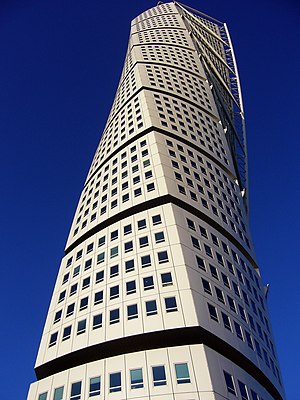
Sverige / Kultur / Arkitektur
Turning Torso i Malmø er et eksempel på den nyeste arkitektur
Sverige, officielt Kongeriget Sverige, er et land i Nordeuropa. Det grænser op til Norge mod vest og Finland mod øst. Sverige er forbundet med Danmark via en bro- og tunnelforbindelse over Øresund i sydvest. Det er med sine 450.295 kvadratkilometer, heraf landareal 407.311 km², EU’s 3. største land. Med omkring 10,35 millioner indbyggere har Sverige dog en forholdsvis lav befolkningstæthed med 25,4 indbyggere pr. kvadratkilometer landareal. Størstedelen af landets befolkning lever i den sydlige del af landet. Omkring 85 % af svenskerne lever i byområder.